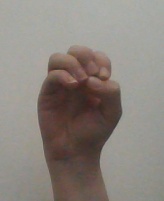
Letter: ha